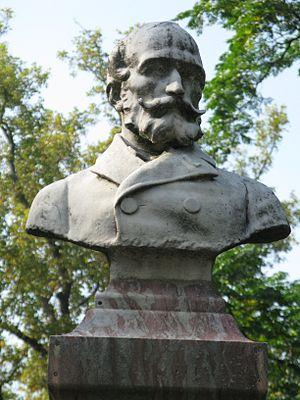
Buste de Maxime Lalanne dans le Jardin public de Bordeaux.
François Antoine Maxime Lalanne, né à Bordeaux le 27 novembre 1827, mort à Nogent-sur-Marne le 29 juillet 1886, est un peintre, graveur et illustrateur français, connu pour ses eaux fortes.
Pierre-Légé Granet, dit Pierre Granet, né le 17 décembre 1842 à Villenave-d'Ornon, mort 15 août 1910 à Neuilly-sur-Seine, est un sculpteur français.